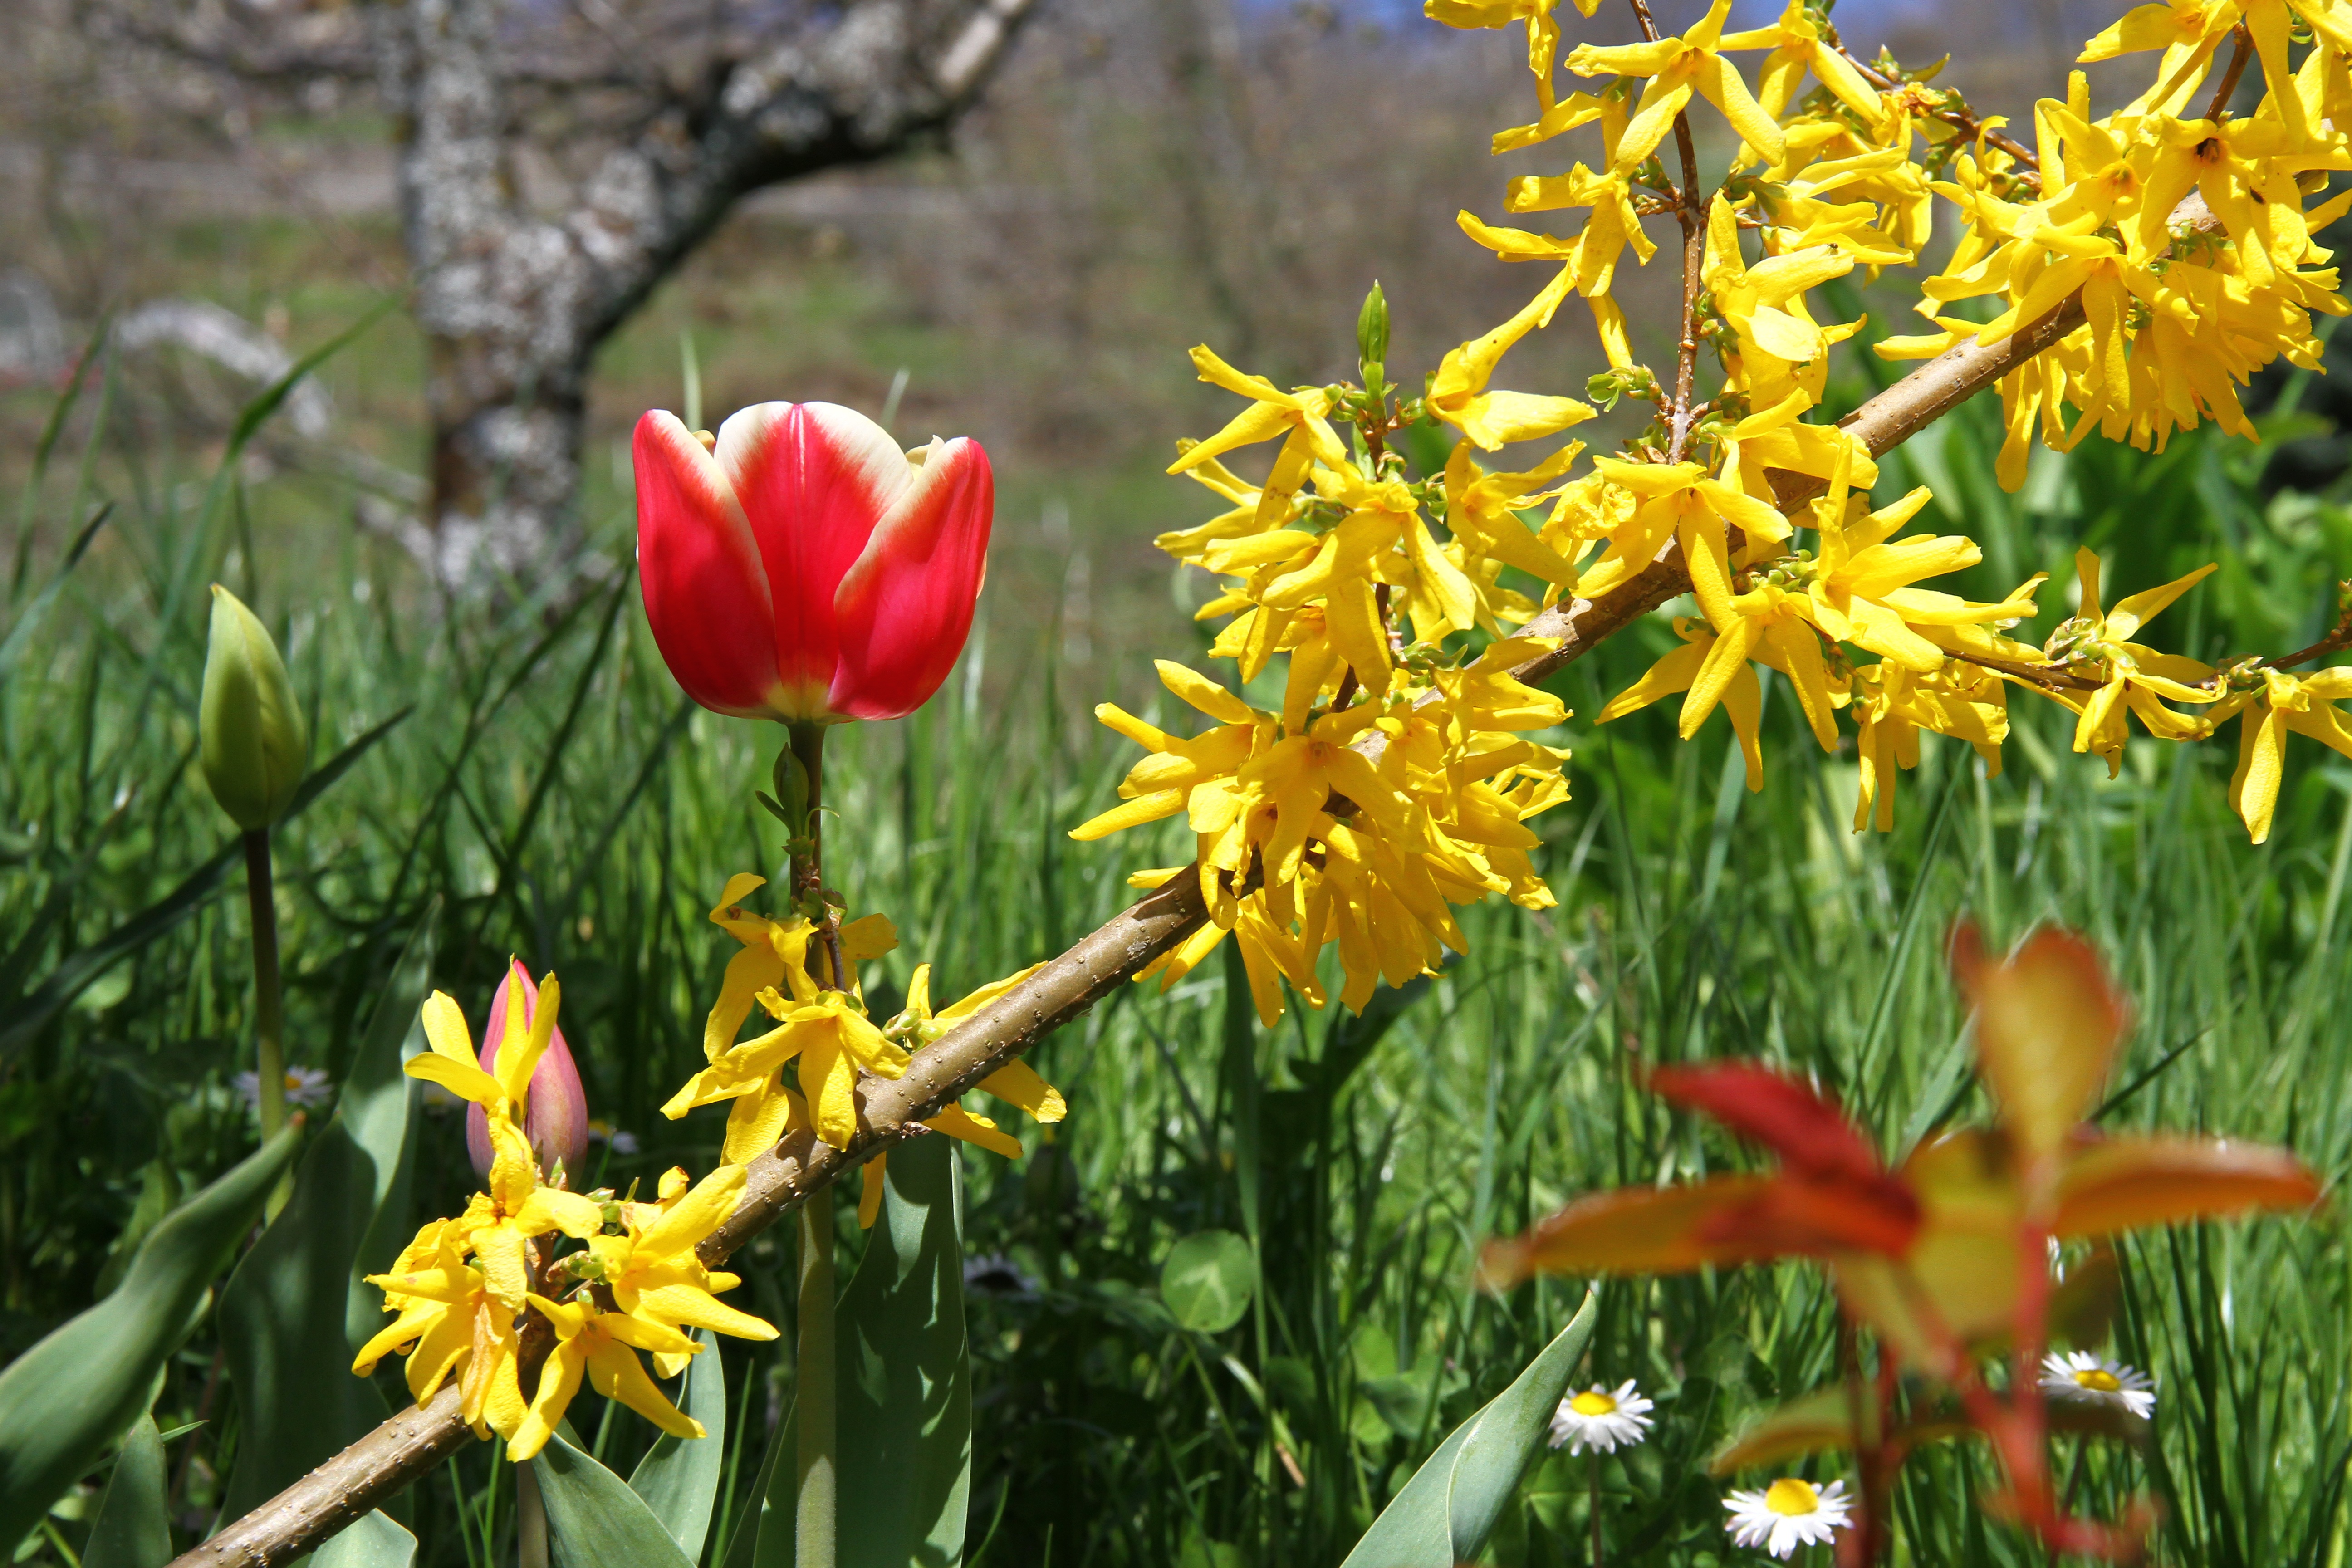
plant, meadow, flower, spring, botany, garden, flora, wildflower, flowers, colors, daylily, flowering plant, crocosmia, land plant